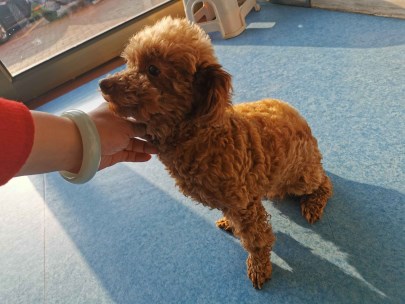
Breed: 7449-n000128-teddy